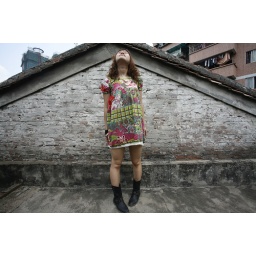
gulico on the roof of the house she grew up in an old neighborhood in guangzhou, china